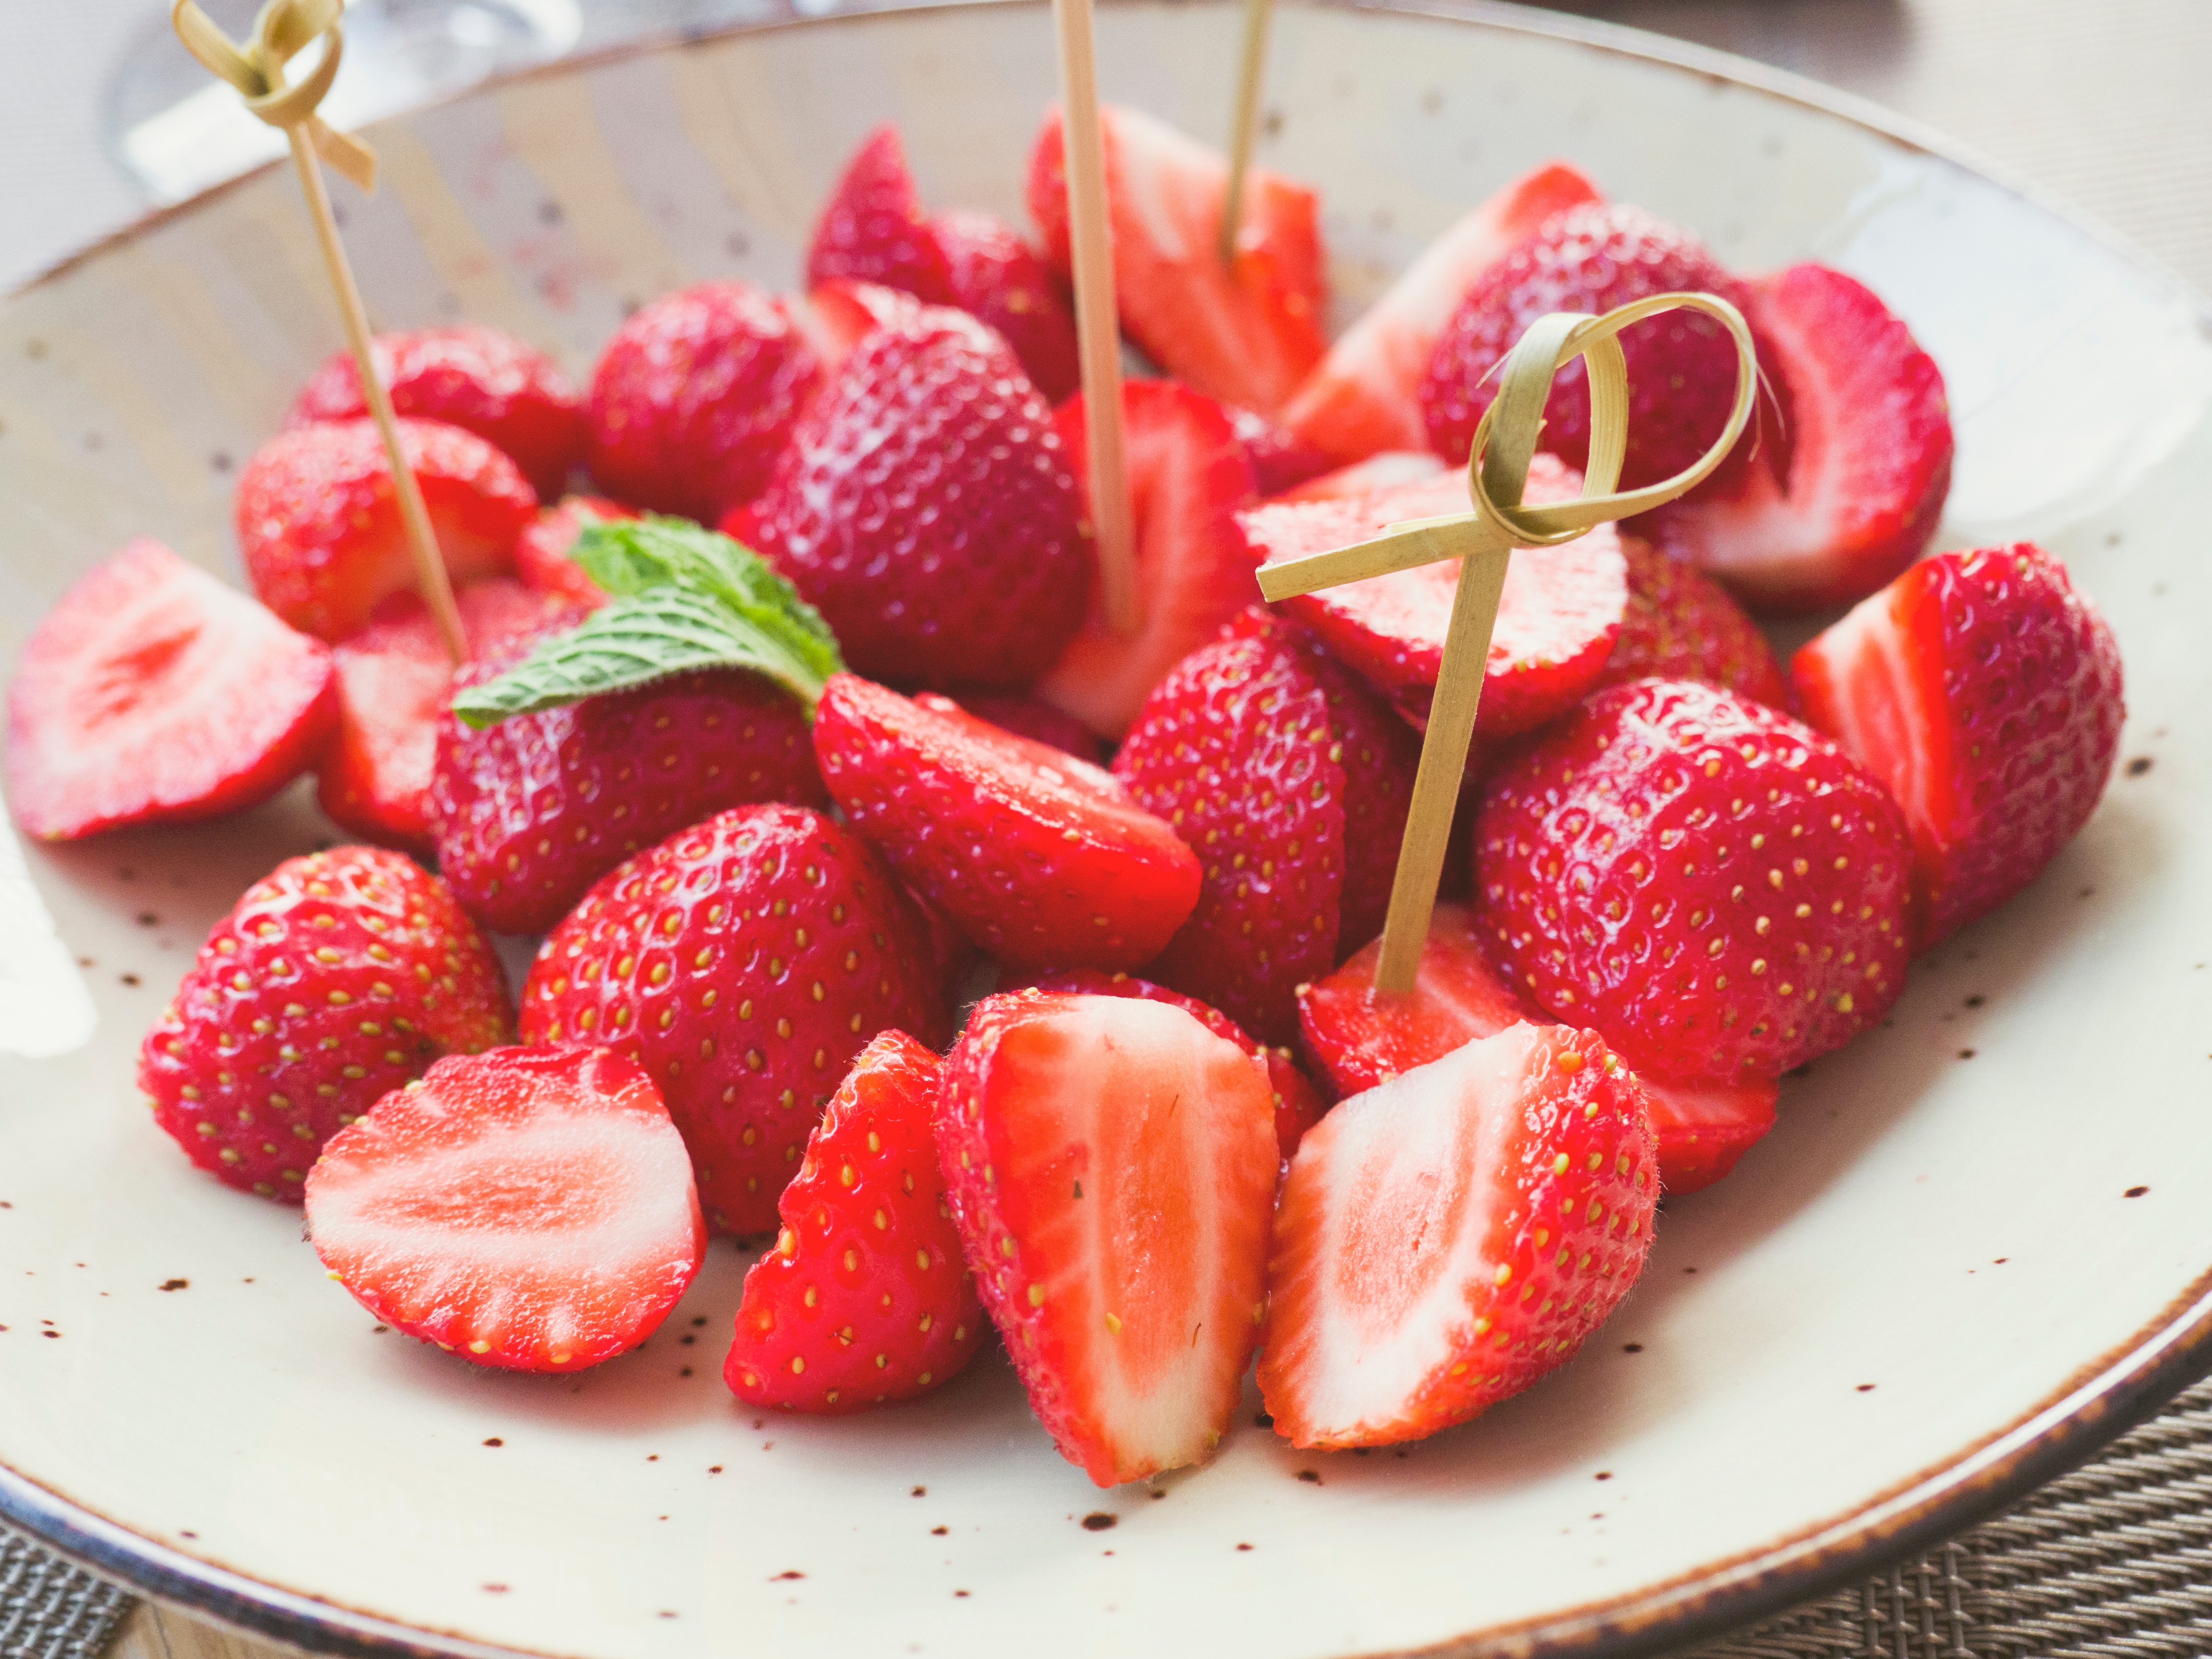
plant, raspberry, fruit, dish, meal, food, produce, breakfast, dessert, strawberry, strawberries, strawberry pie, pavlova, frutti di bosco